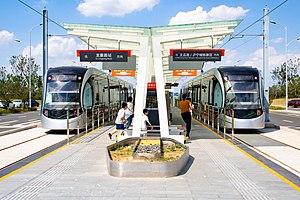
Le tramway de Suzhou est un réseau de tramway desservant la ville de Suzhou en Chine. La première ligne a été inaugurée en octobre 2014. Le réseau comporte début 2020 2 lignes totalisant 43 kilomètres de voie. Une troisième ligne est en cours de construction et la réalisation de trois lignes supplémentaires est à l'étude. Le réseau est desservi par des rames électriques à plancher plat fabriquées par le constructeur national CRRC Nanjing Puzhen.